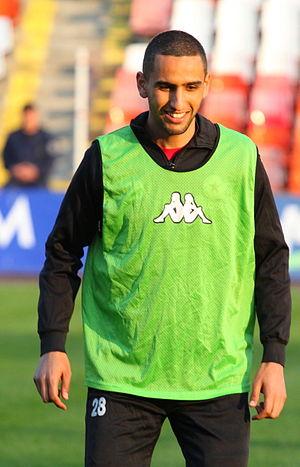
Ilias Haddad, né le 1ᵉʳ mars 1989 à Dordrecht aux Pays-Bas, est un footballeur néerlando-marocain. Il évolue au poste de défenseur au Raja Club Athletic en Botola Pro.
La saison 2018-2019 du Raja Club Athletic est la 70ᵉ saison de l'histoire du club depuis sa fondation le 20 mars 1949. Elle fait suite à la saison 2017-2018 dans laquelle le Raja remporté Coupe du trône et s'est classé 6ᵉ en Championnat. Il s'agit de la deuxième saison de Juan Carlos Garrido au poste d'entraîneur.